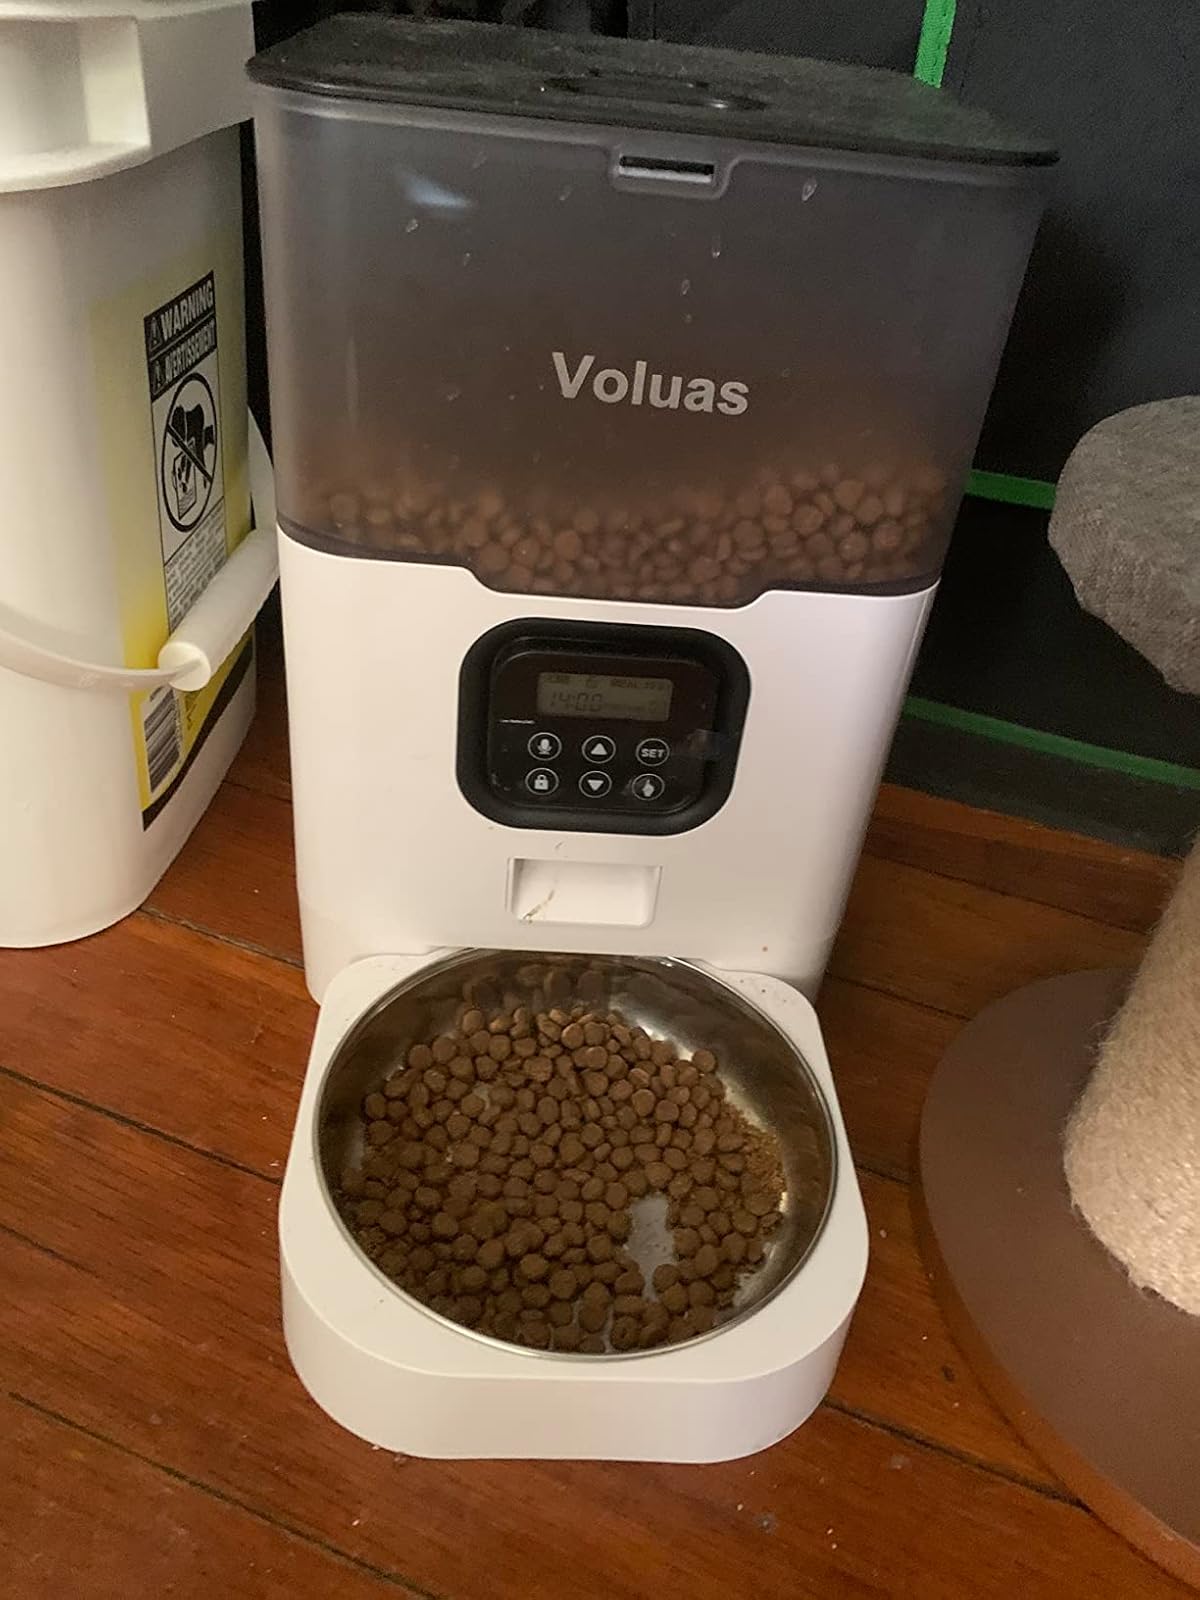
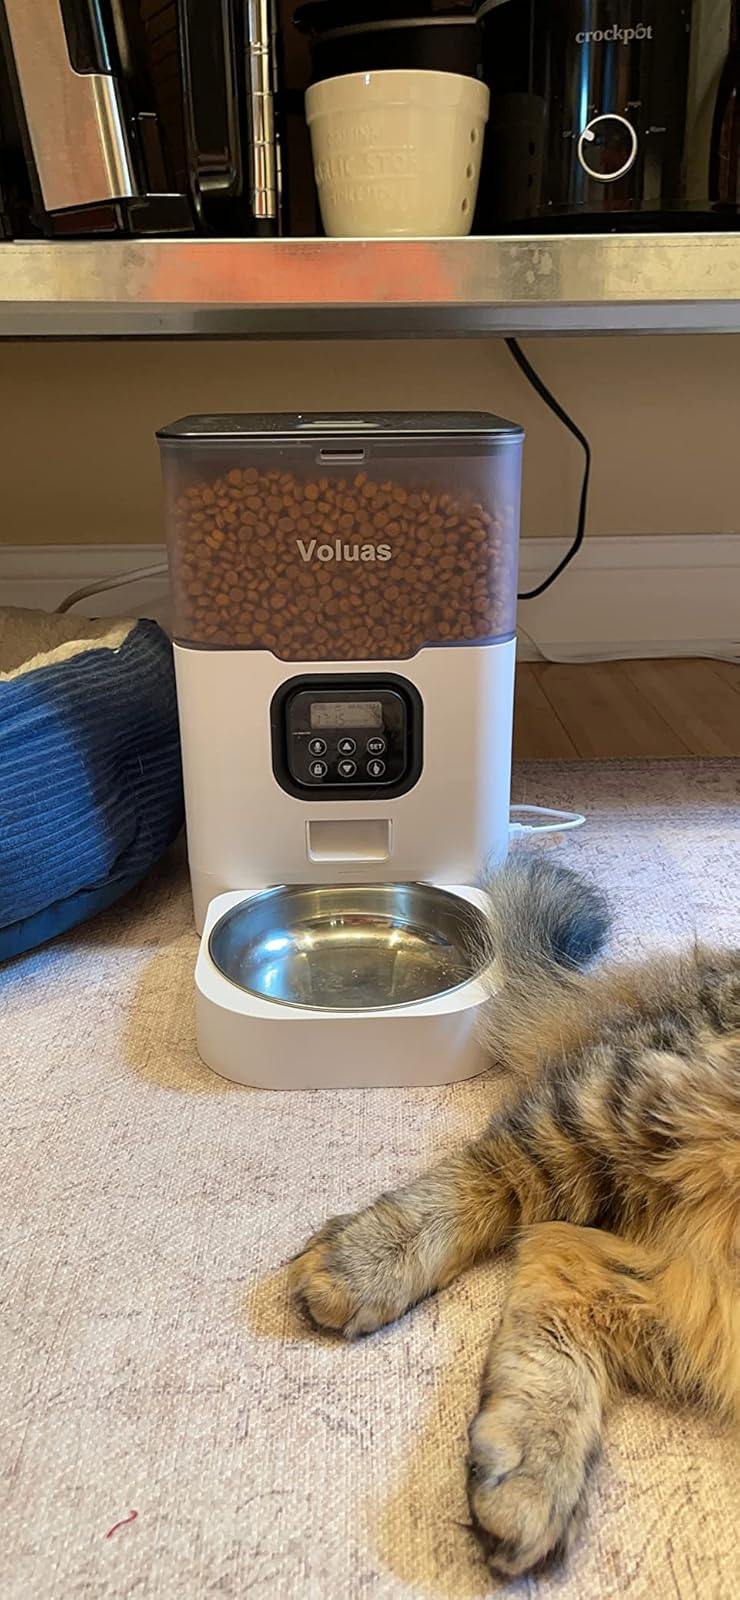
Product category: items_feeder
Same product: yes